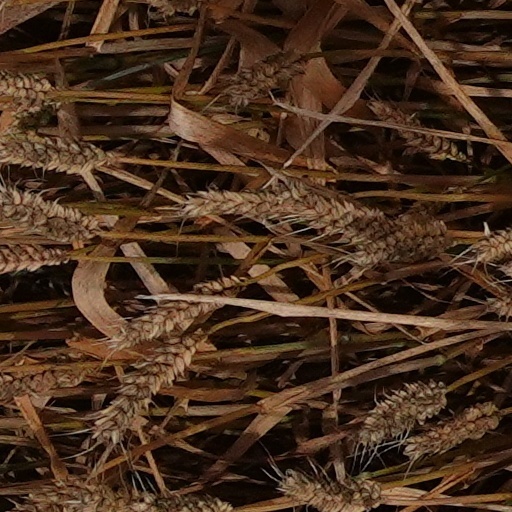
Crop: wheat